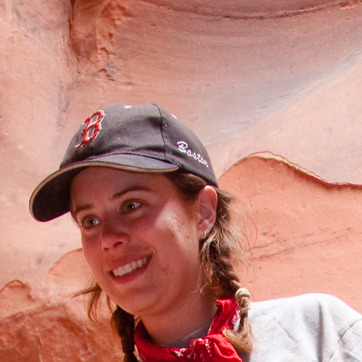
Material: hair